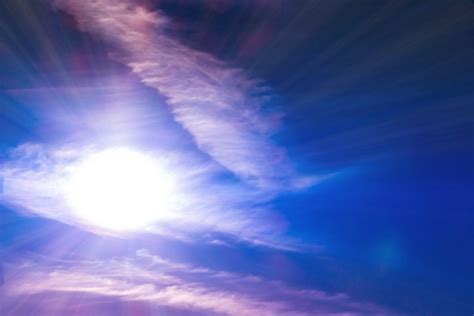
Weather: sun or clear